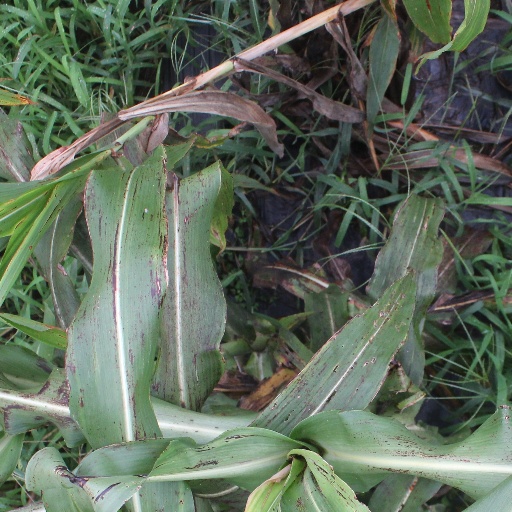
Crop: sorghum